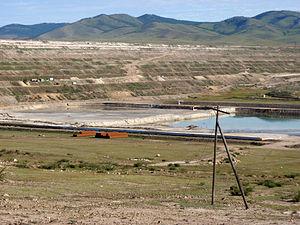
La Erdenet Mining Company est une entreprise mongole, créée en 1978.